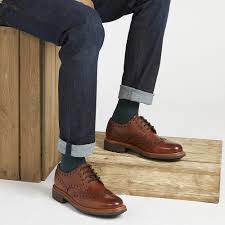
Label: Brogue